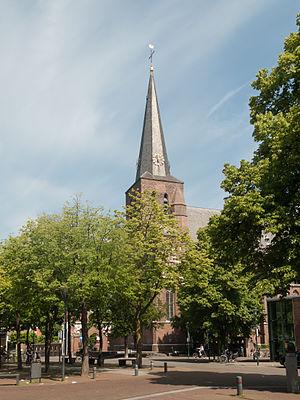
Deurne est une commune et un village des Pays-Bas de la province du Brabant-Septentrional.